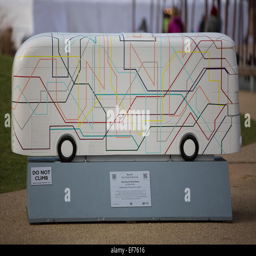
journey to anywhere by person .